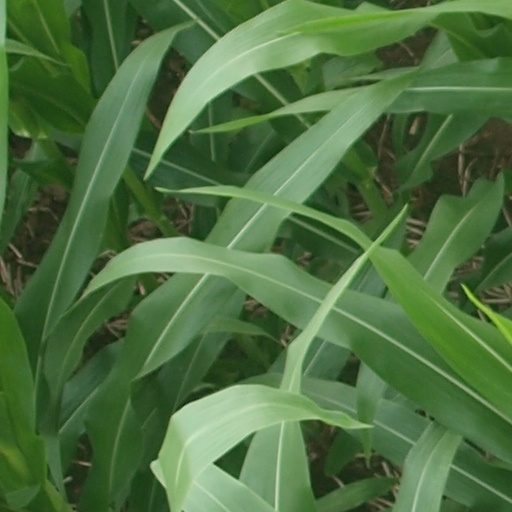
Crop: maize; corn